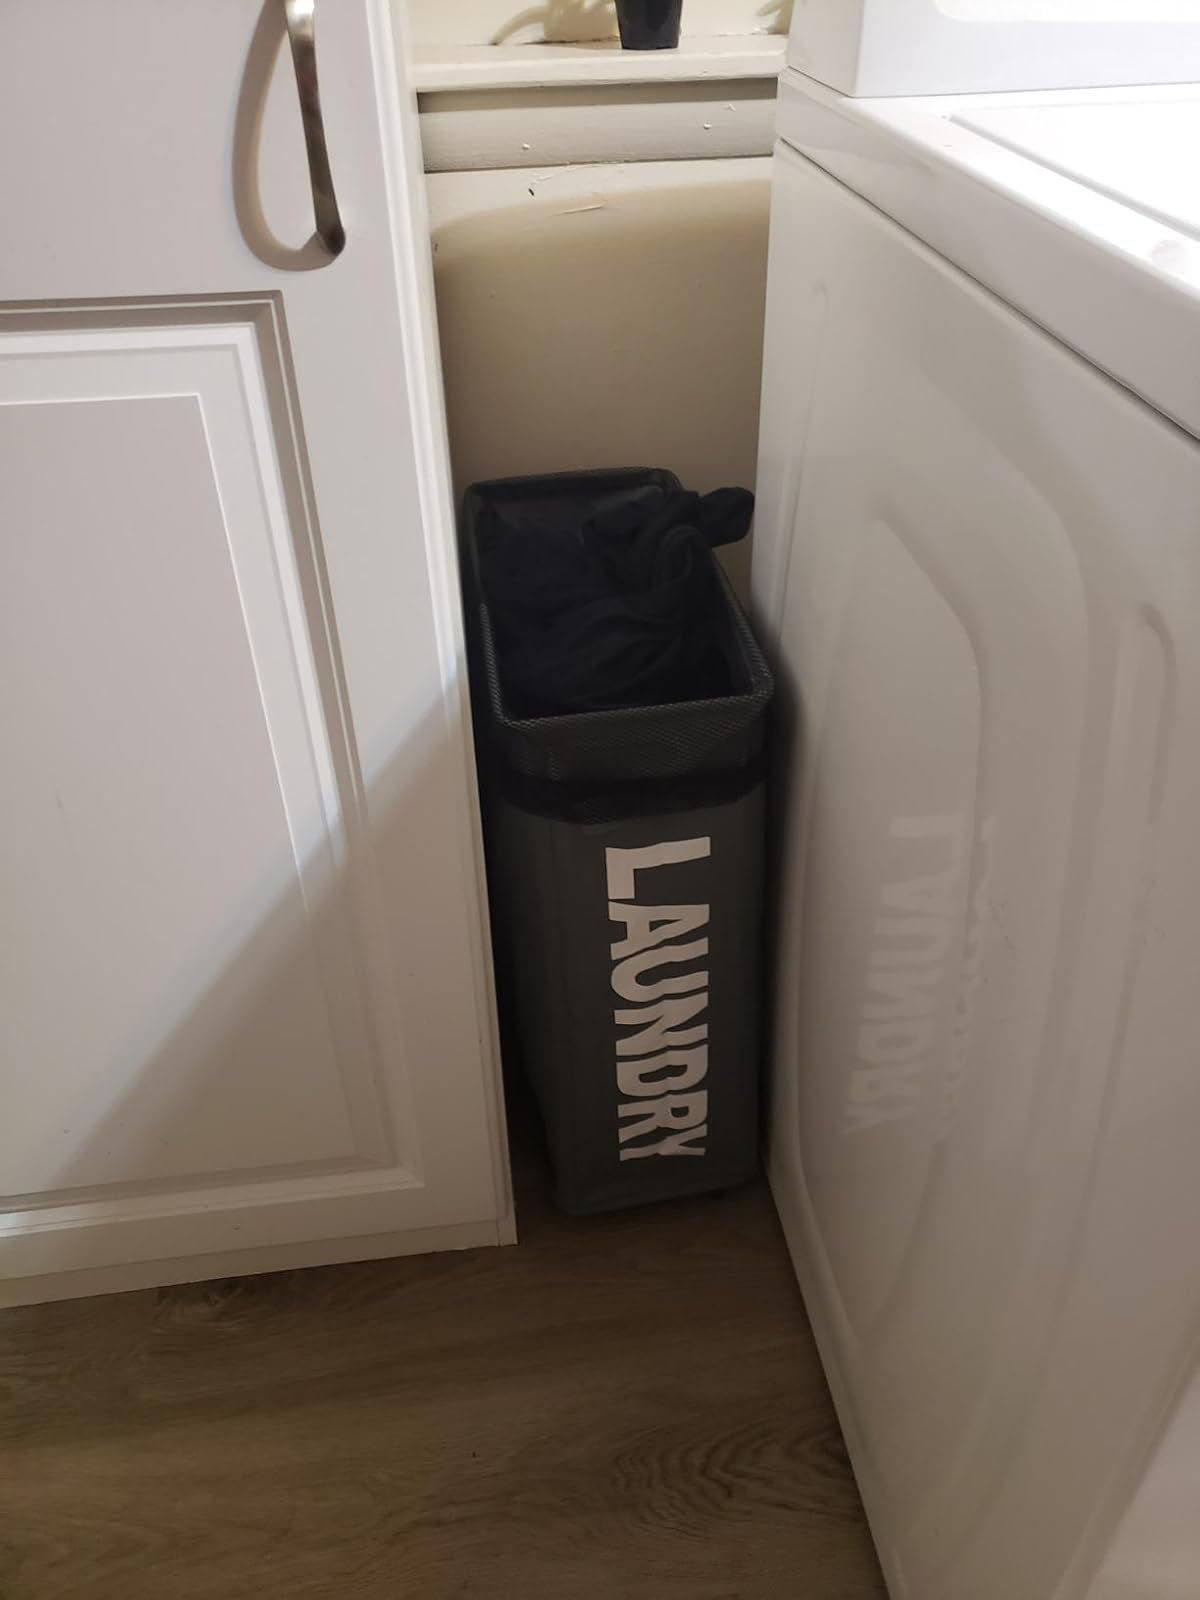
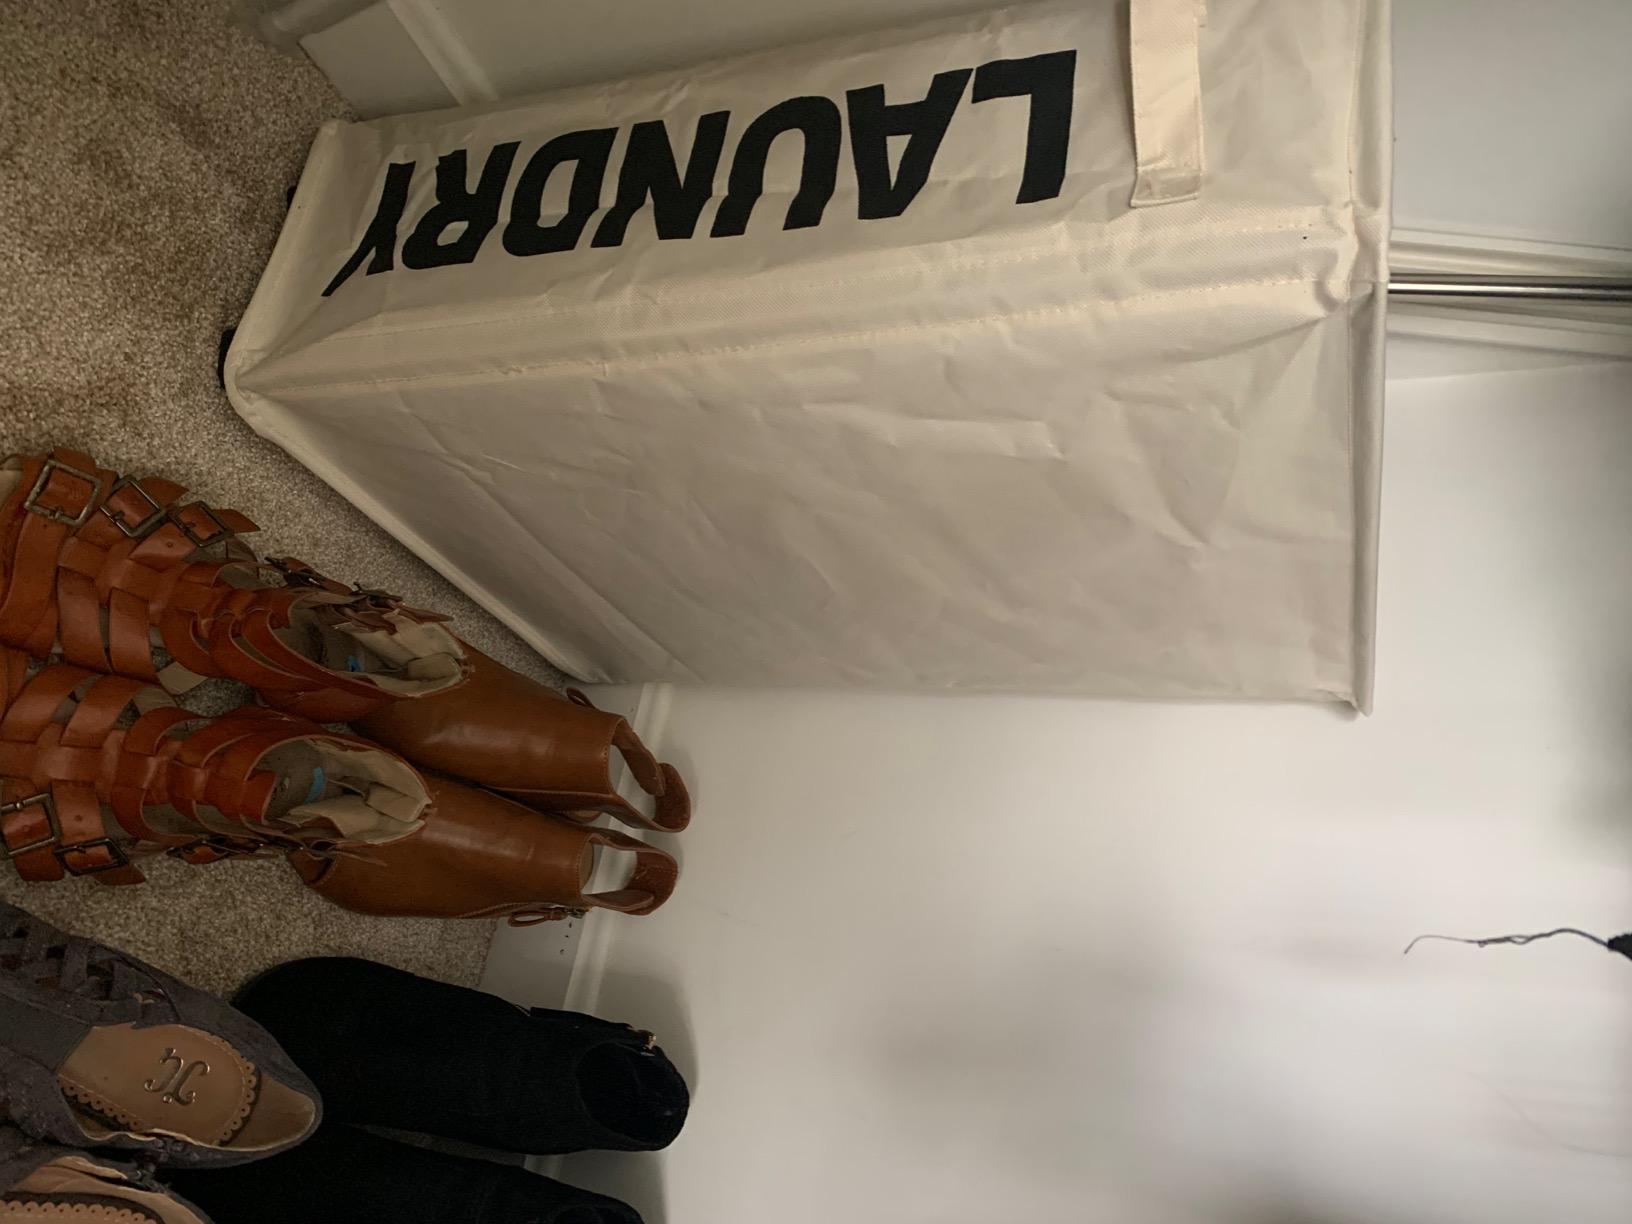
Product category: items_hamper
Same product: no